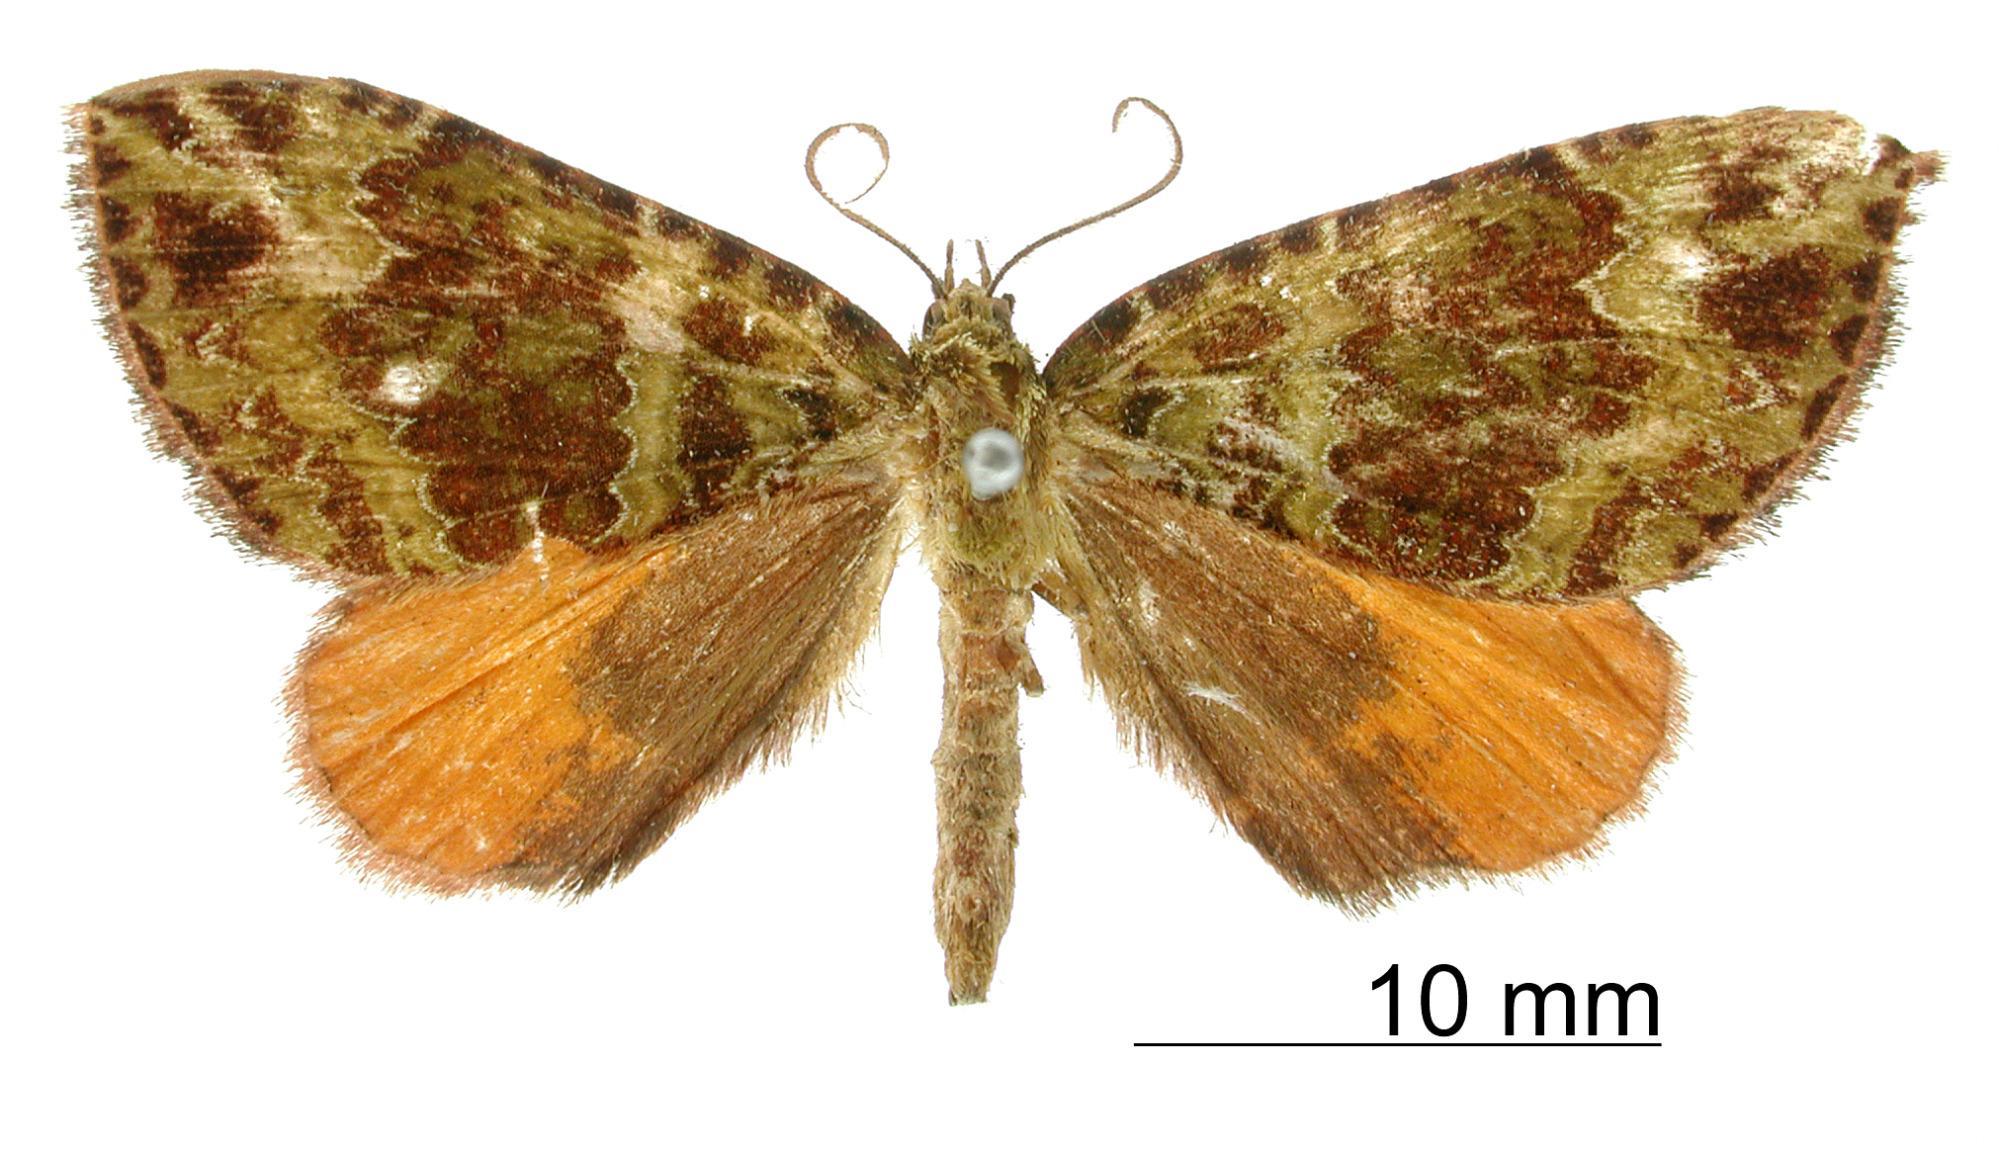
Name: Eriopygidia daphne
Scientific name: Eriopygidia daphne Schaus, 1912
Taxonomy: Animalia, Arthropoda, Insecta, Lepidoptera, Geometridae, Larentiinae
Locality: Mount Poas, Costa Rica